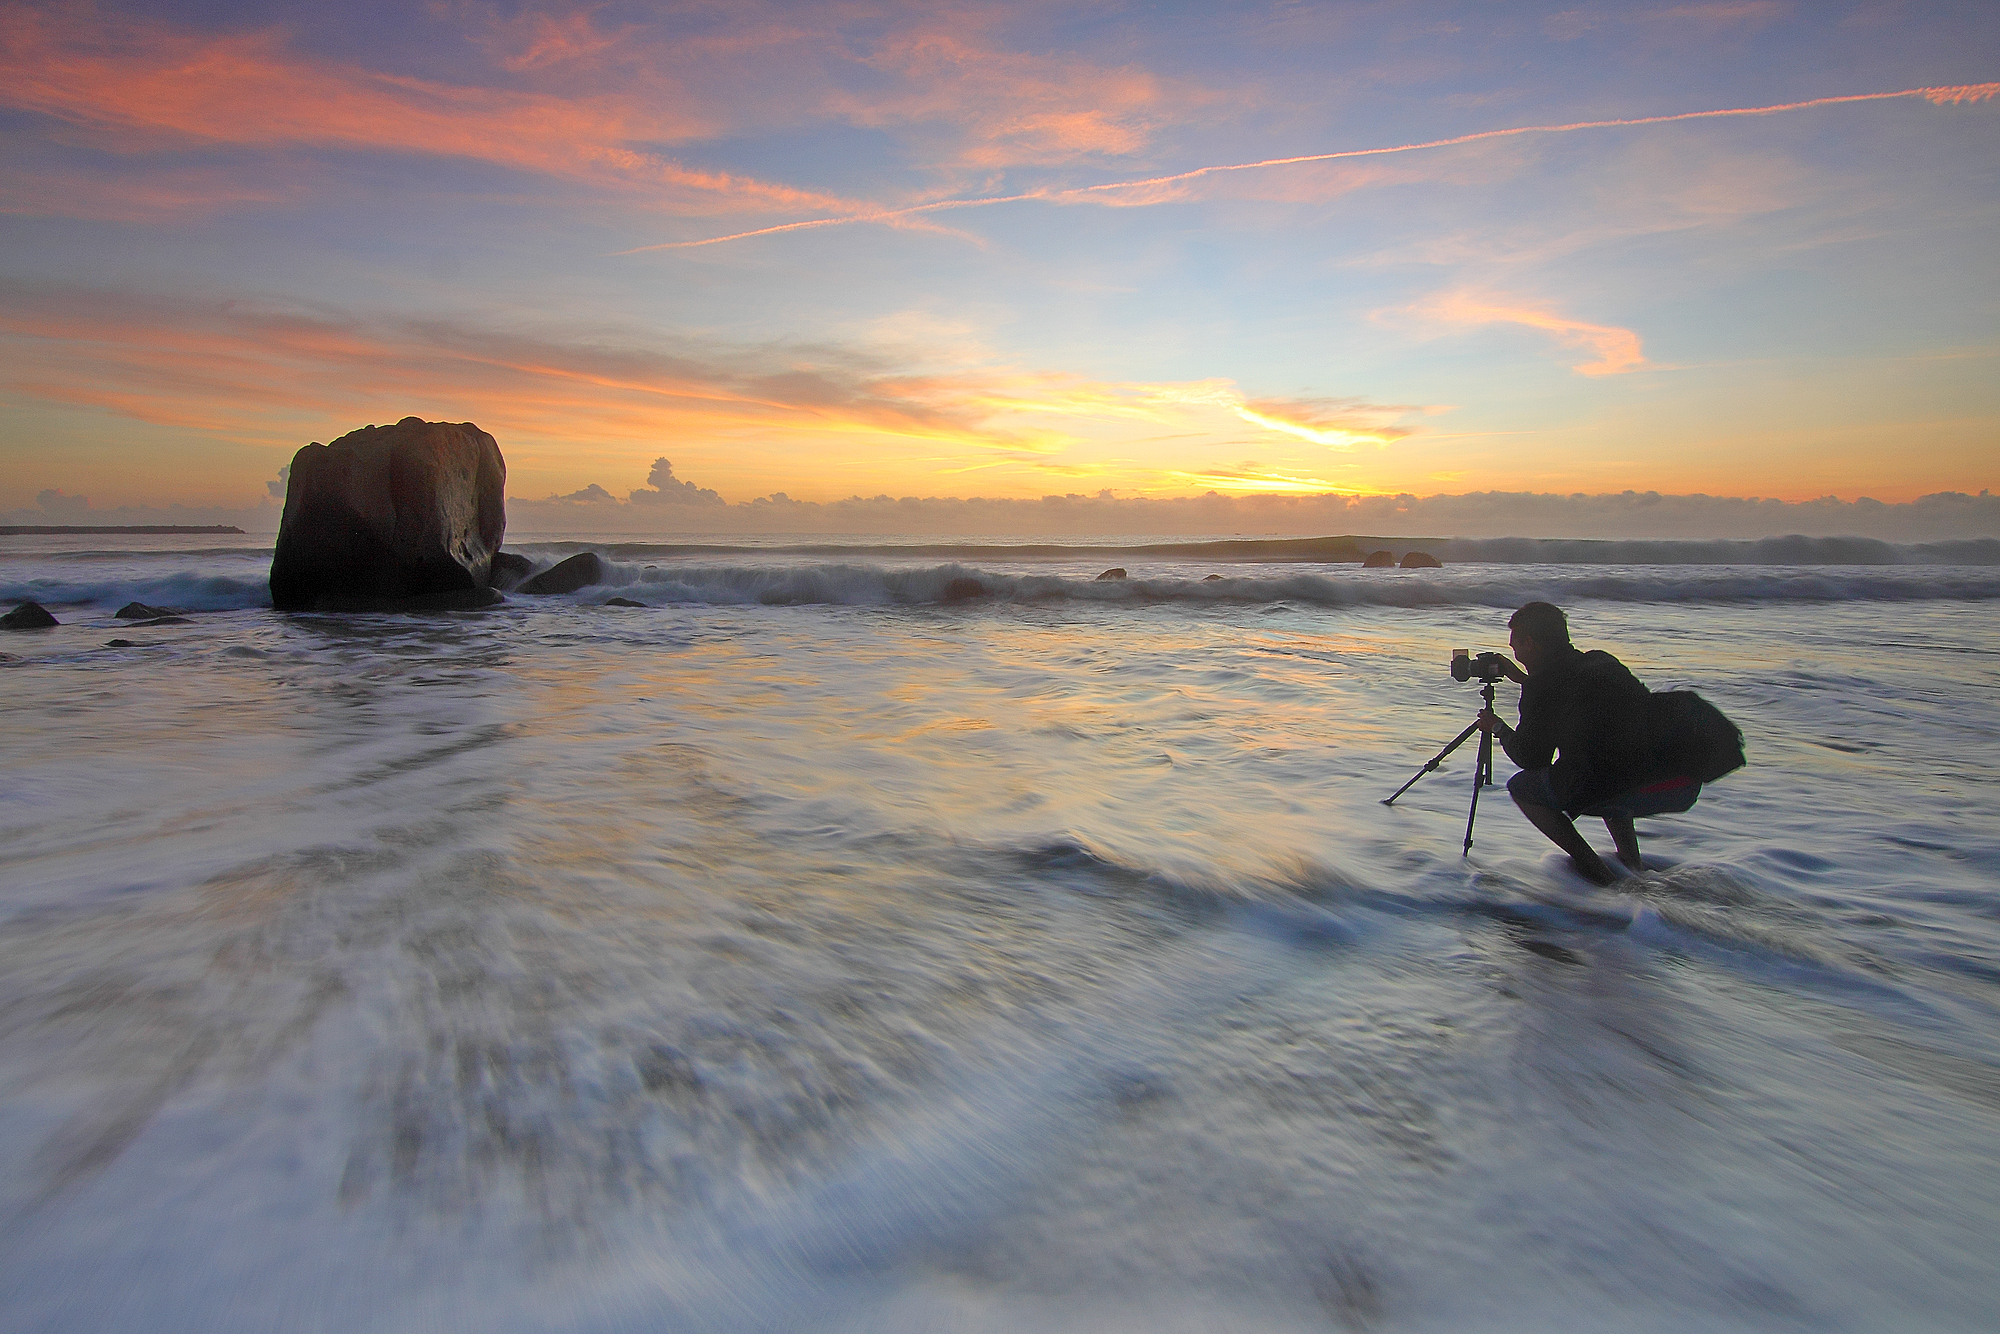
man, beach, landscape, sea, coast, water, sand, rock, ocean, cloud, sky, sun, sunrise, sunset, photographer, morning, shore, wave, dawn, dusk, evening, seascape, arctic, seashore, waves, time lapse, cape, wind wave